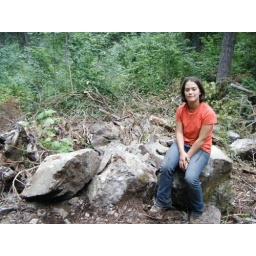
Greta sitting by her favorite working area, rolling over large rocks by hand and rock-bars